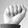
ASL letter: A